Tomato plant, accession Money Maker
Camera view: bottom (45 deg); turntable rotation: 60 degrees
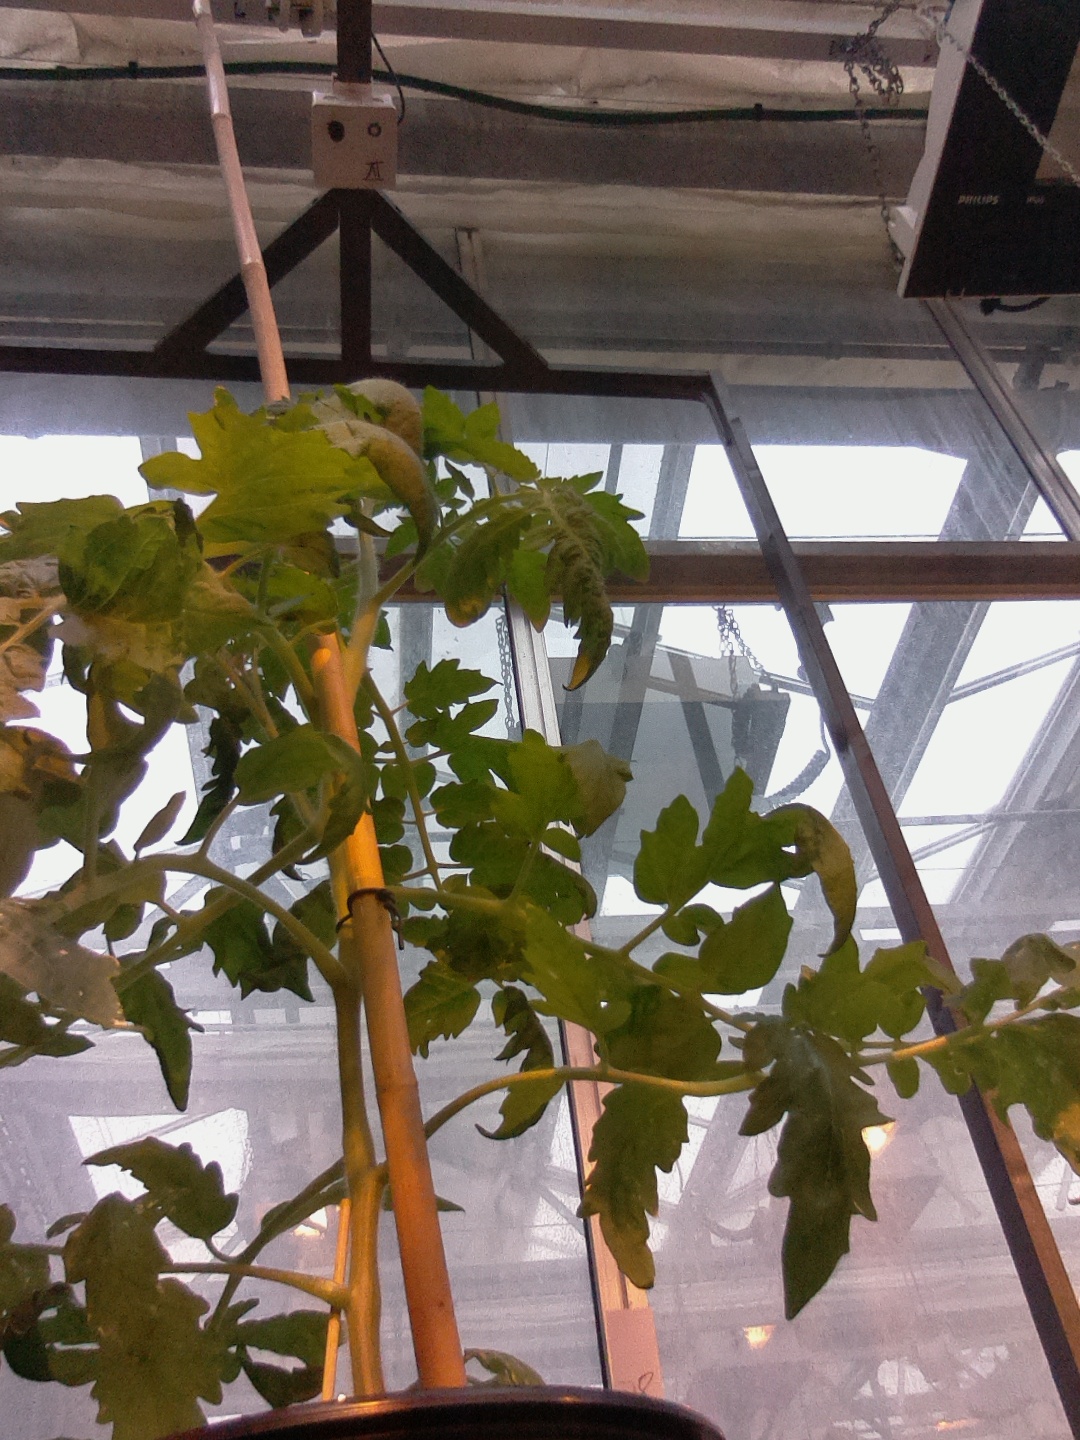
BBCH growth stage 60: First flowers open